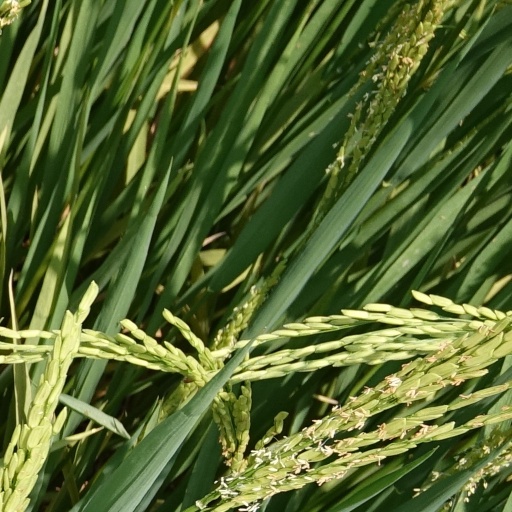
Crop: rice